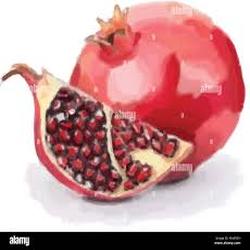
Label: Pomegranate